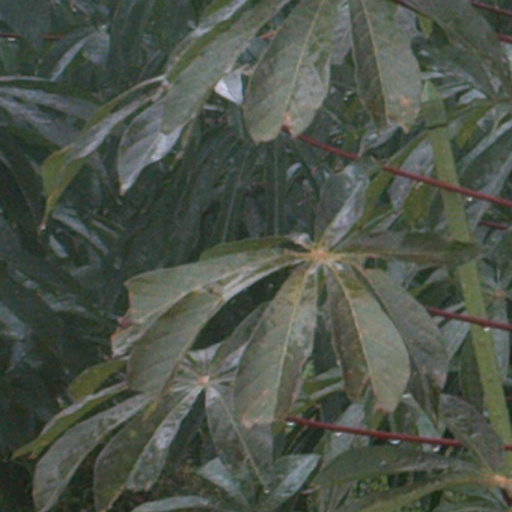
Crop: cassava